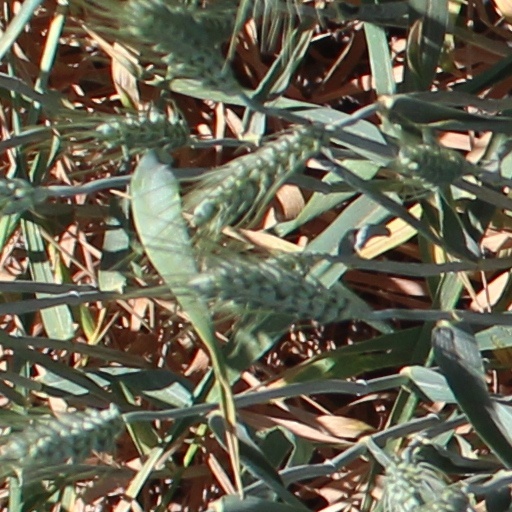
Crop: wheat